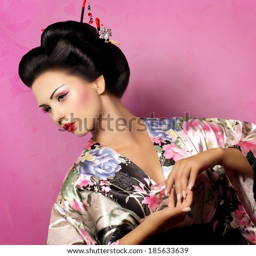
portrait of a geisha woman #